Russians in Tajikistan

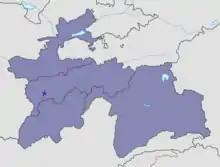

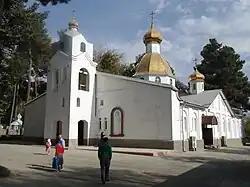
St. Nicholas Cathedral in Dushanbe, the Cathedral church of the "Russian Orthodox Eparchy of Dushanbe and Tajikistan"

Russians in Tajikistan are a minority ethnic group numbering about 29,000 individuals as of 2020 Census, representing 0.3% of the population. In 1989 census, ethnic Russians made up 7.6% of the population. The population of ethnic Russians in Tajikistan is rapidly declining due to low fertility rates and emigration.